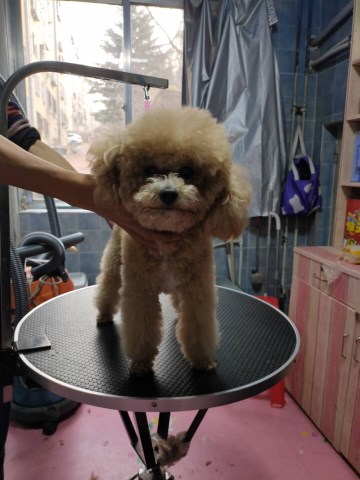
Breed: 7449-n000128-teddy